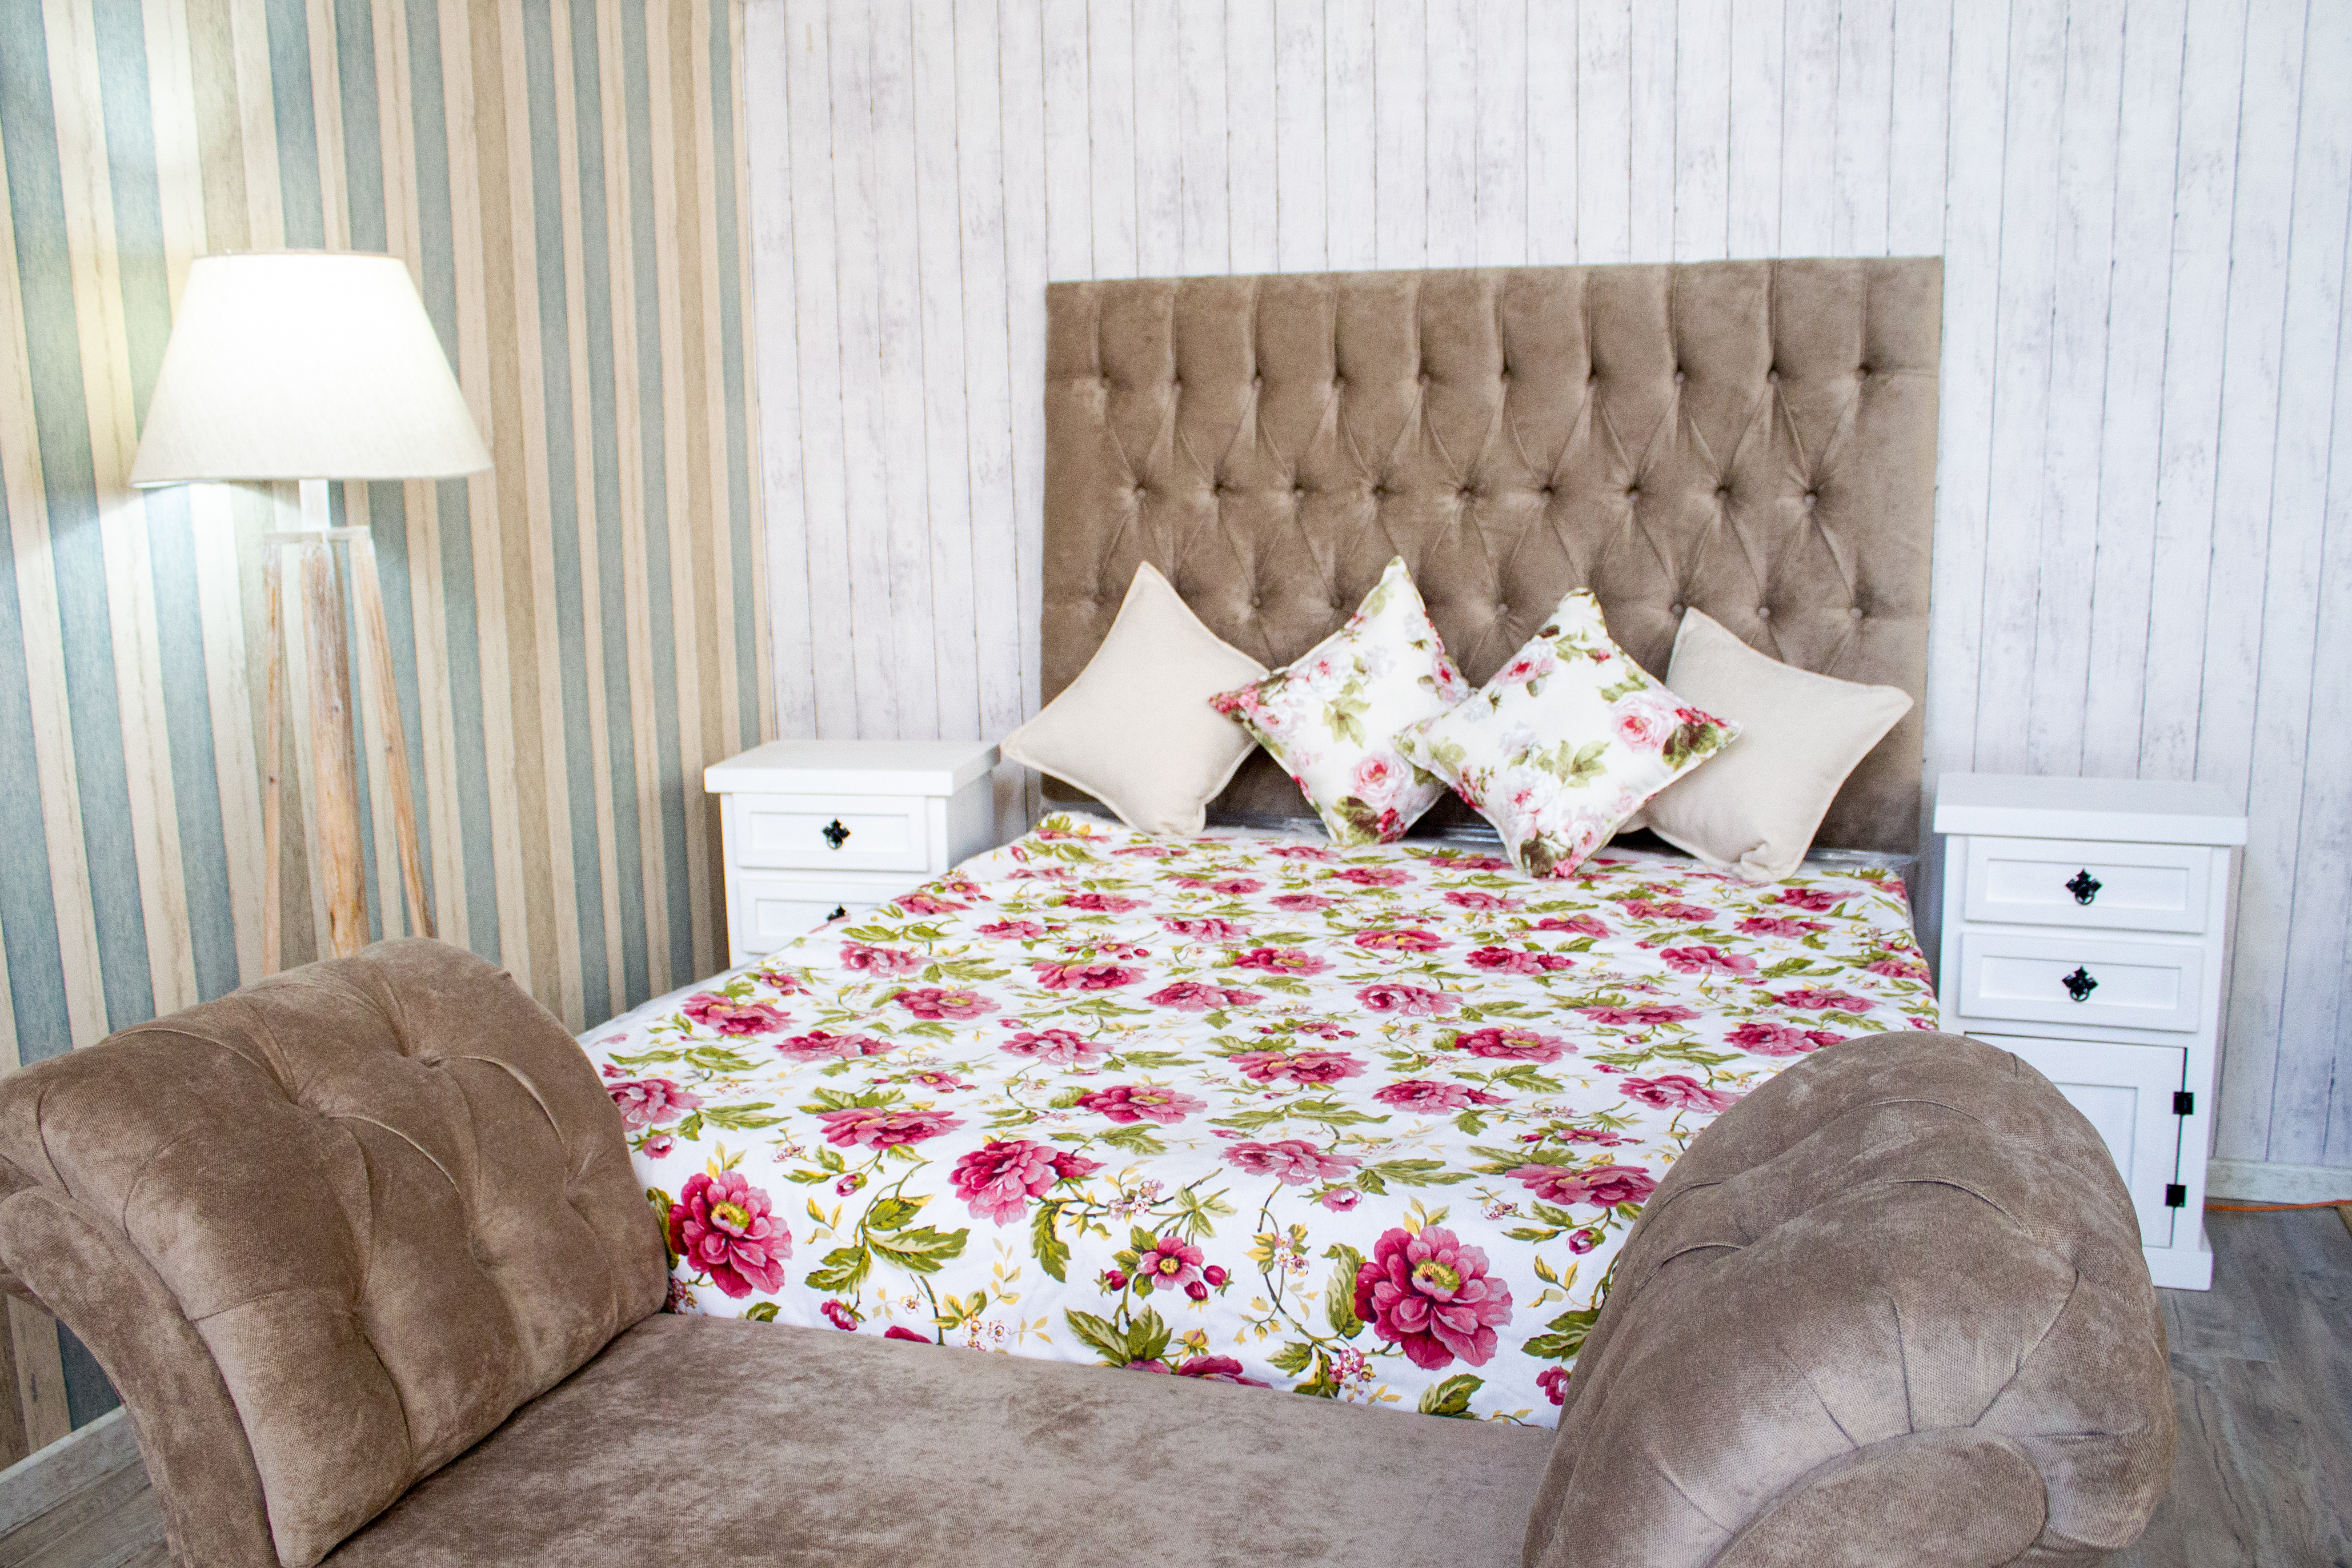
furniture, comfort, textile, wood, interior design, bed frame, window, floor, pillow, lamp, decoration, flooring, hardwood, linens, window treatment, house, bedding, bedroom, bed, throw pillow, window covering, bed sheet, room, building, nightstand, bed skirt, pattern, cabinetry, curtain, drawer, living room, lampshade, mattress, home, ceiling, wood flooring, duvet cover, magenta, lighting accessory, home accessories, rectangle, den, daylighting, cushion, Slipcover, shade, chest of drawers, light fixture, apartment